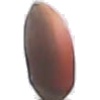
Label: Hazelnut 1